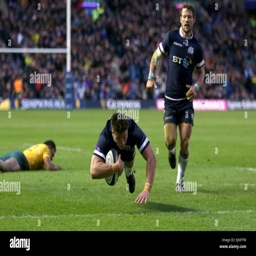
person scores his sides fifth try during event